Seán Ó Faoláin

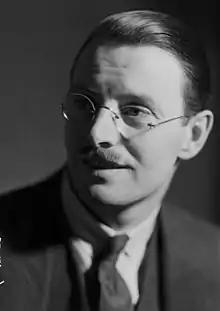
Portrait of Seán Ó Faoláin by Howard Coster, 1930's

Seán Proinsias Ó Faoláin (27 February 1900 – 20 April 1991) was one of the most influential figures in 20th-century Irish culture. A short-story writer of international repute, he was also a leading commentator and critic.